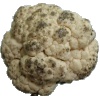
Label: cauliflower